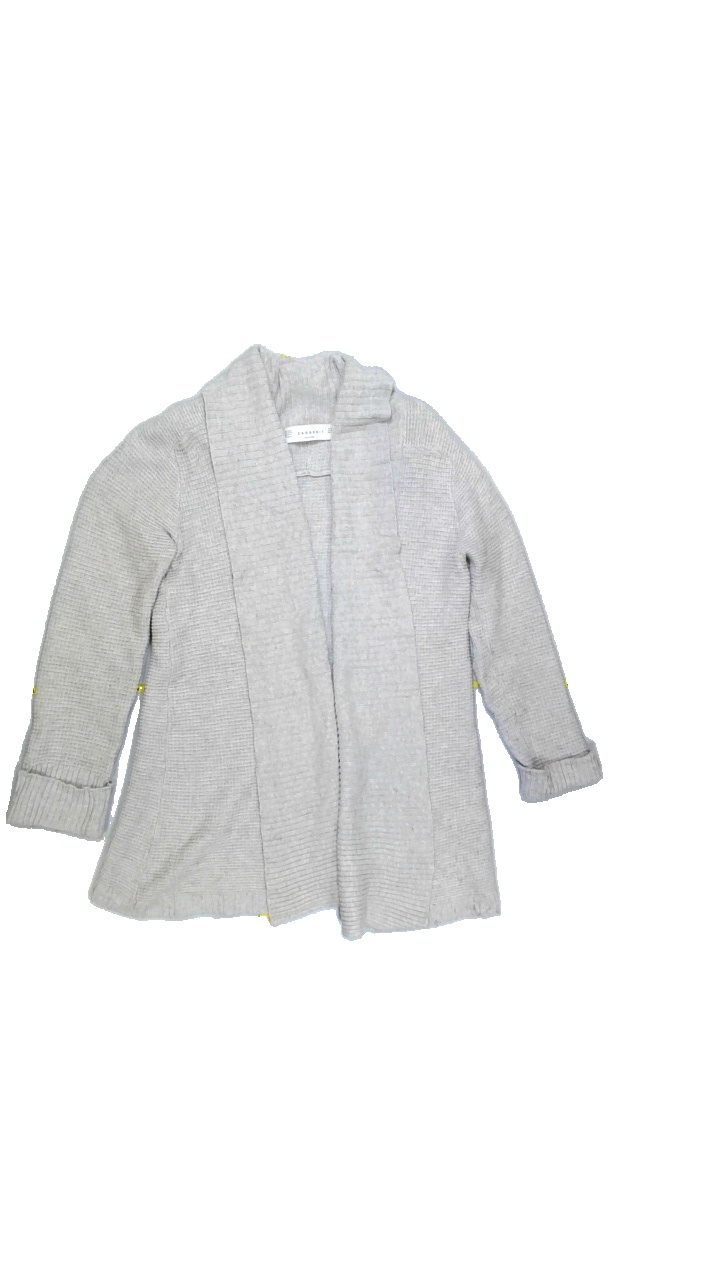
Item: Cardigan (Ladies)
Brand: Not Applicable
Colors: Beige
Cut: Regular
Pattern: Plain
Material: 25%viscose 40%cotton 20%nylon 5%angora
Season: All
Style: No trend
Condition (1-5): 2
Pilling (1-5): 4
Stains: Yes
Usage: Export
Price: <50